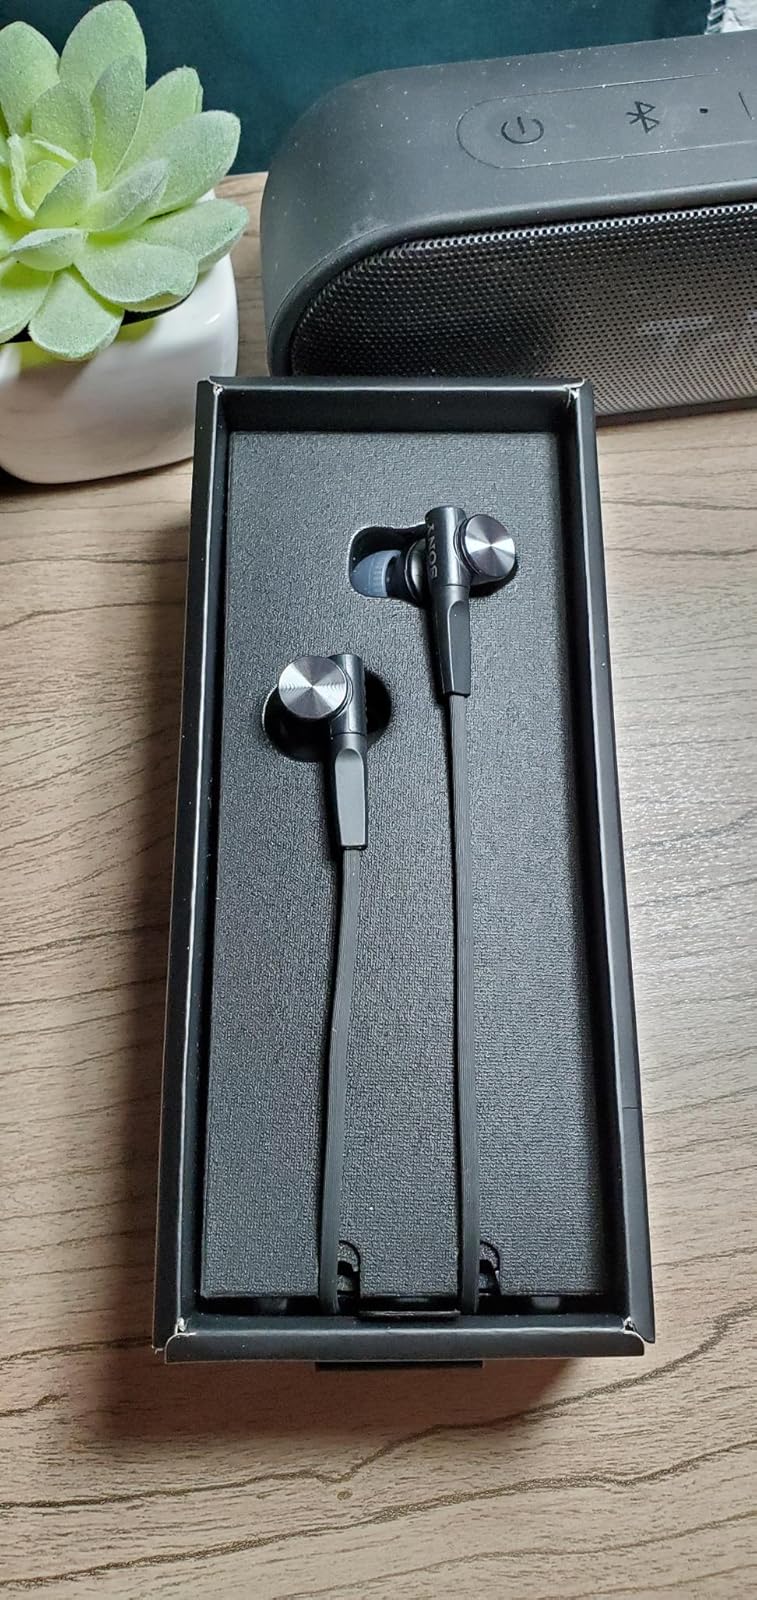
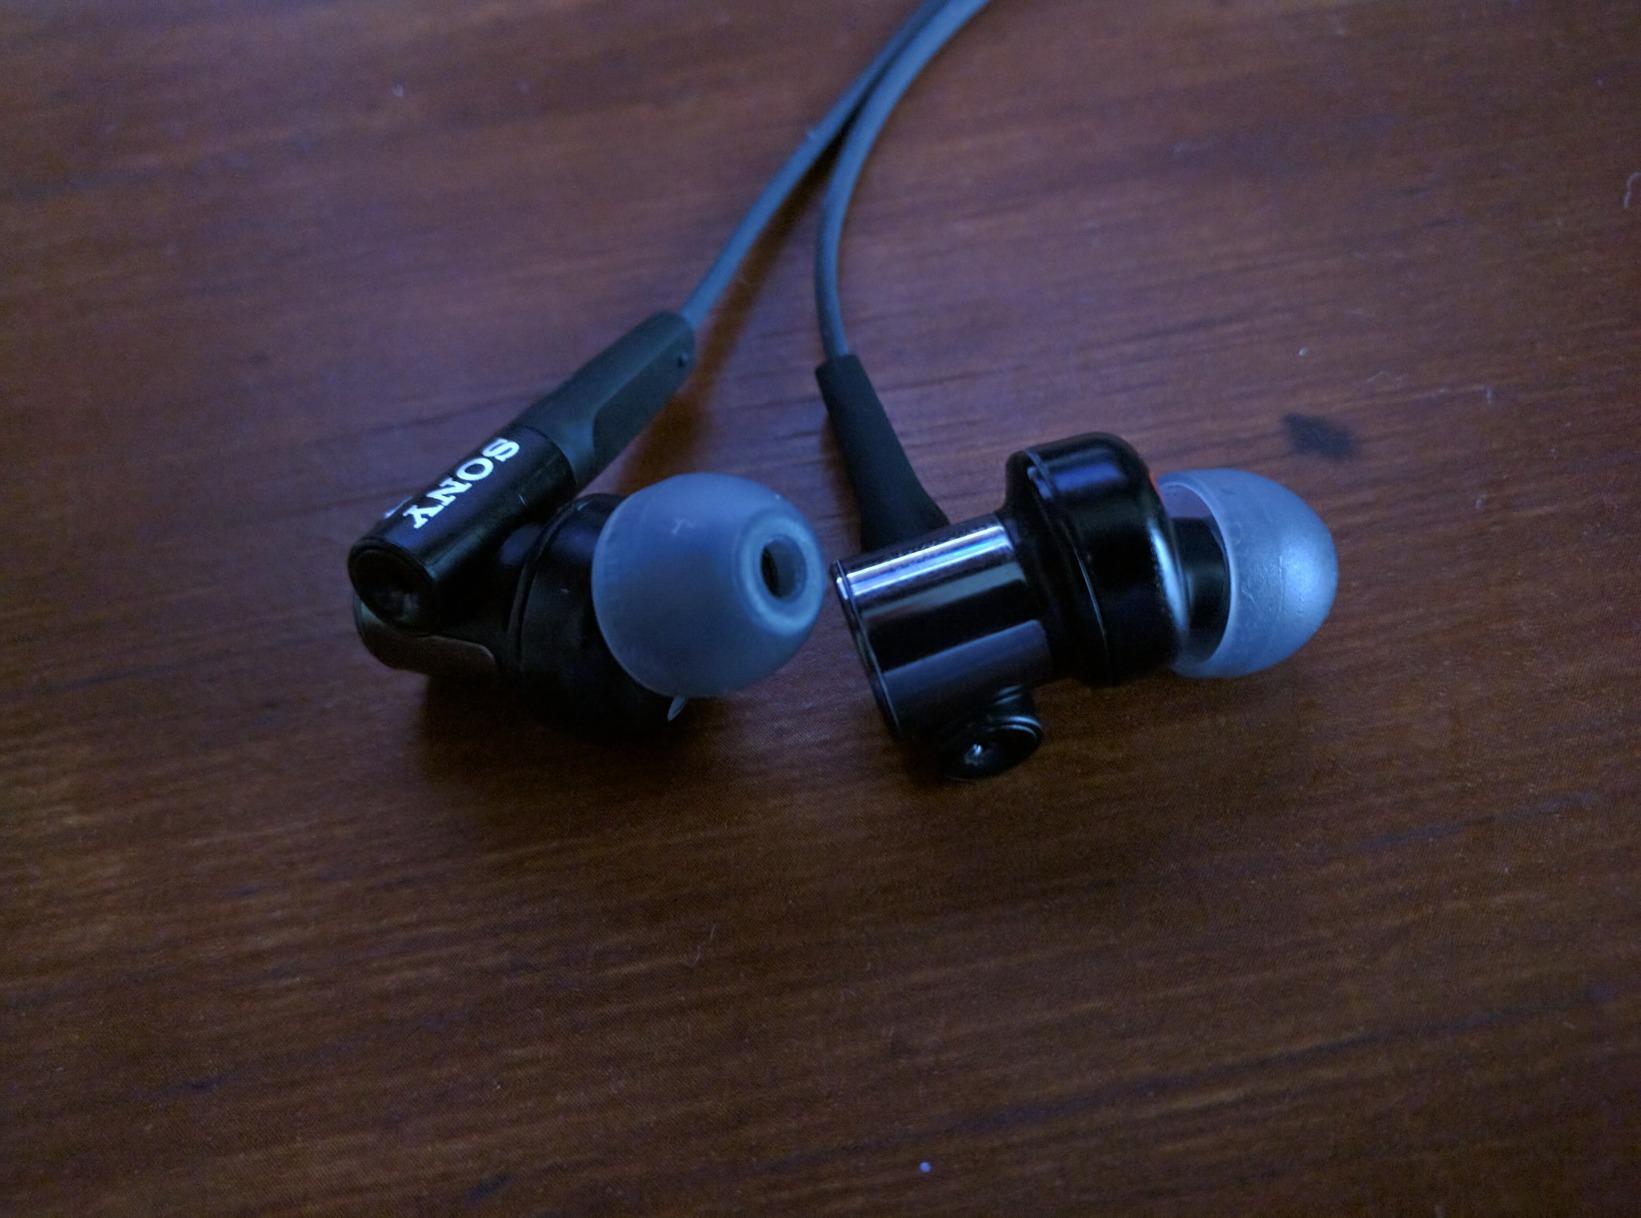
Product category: headphones
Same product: yes